Diriliş: Ertuğrul season 2

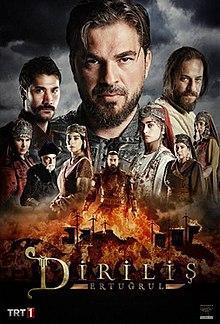
Official poster

The second season of the Turkish TV series, "Diriliş: Ertuğrul", created by Mehmet Bozdağ succeeds the first season and precedes the third season of "". The second season of the historical drama television series premiered on 30 September 2015 and concluded on 8 June 2016.